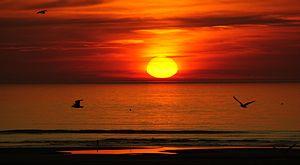
Coucher de soleil à Berck-sur-Mer.
Berck, parfois appelée Berck-sur-Mer, est une commune française située dans le département du Pas-de-Calais, en région Hauts-de-France. Ses habitants sont appelés les Berckois.